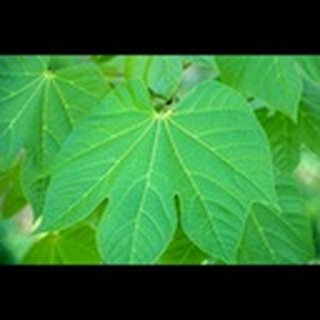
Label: healthy_cotton